C-One

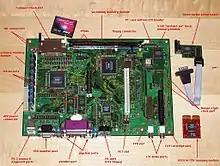
The C-One

The C-One is a single-board computer (SBC) created in 2002 as an enhanced version of the Commodore 64, a home computer popular in the 1980s. Designed by Jeri Ellsworth and Jens Schönfeld from Individual Computers, who manufactured the boards themselves, the C-One has been re-engineered to allow cloning of other 8-bit computers.